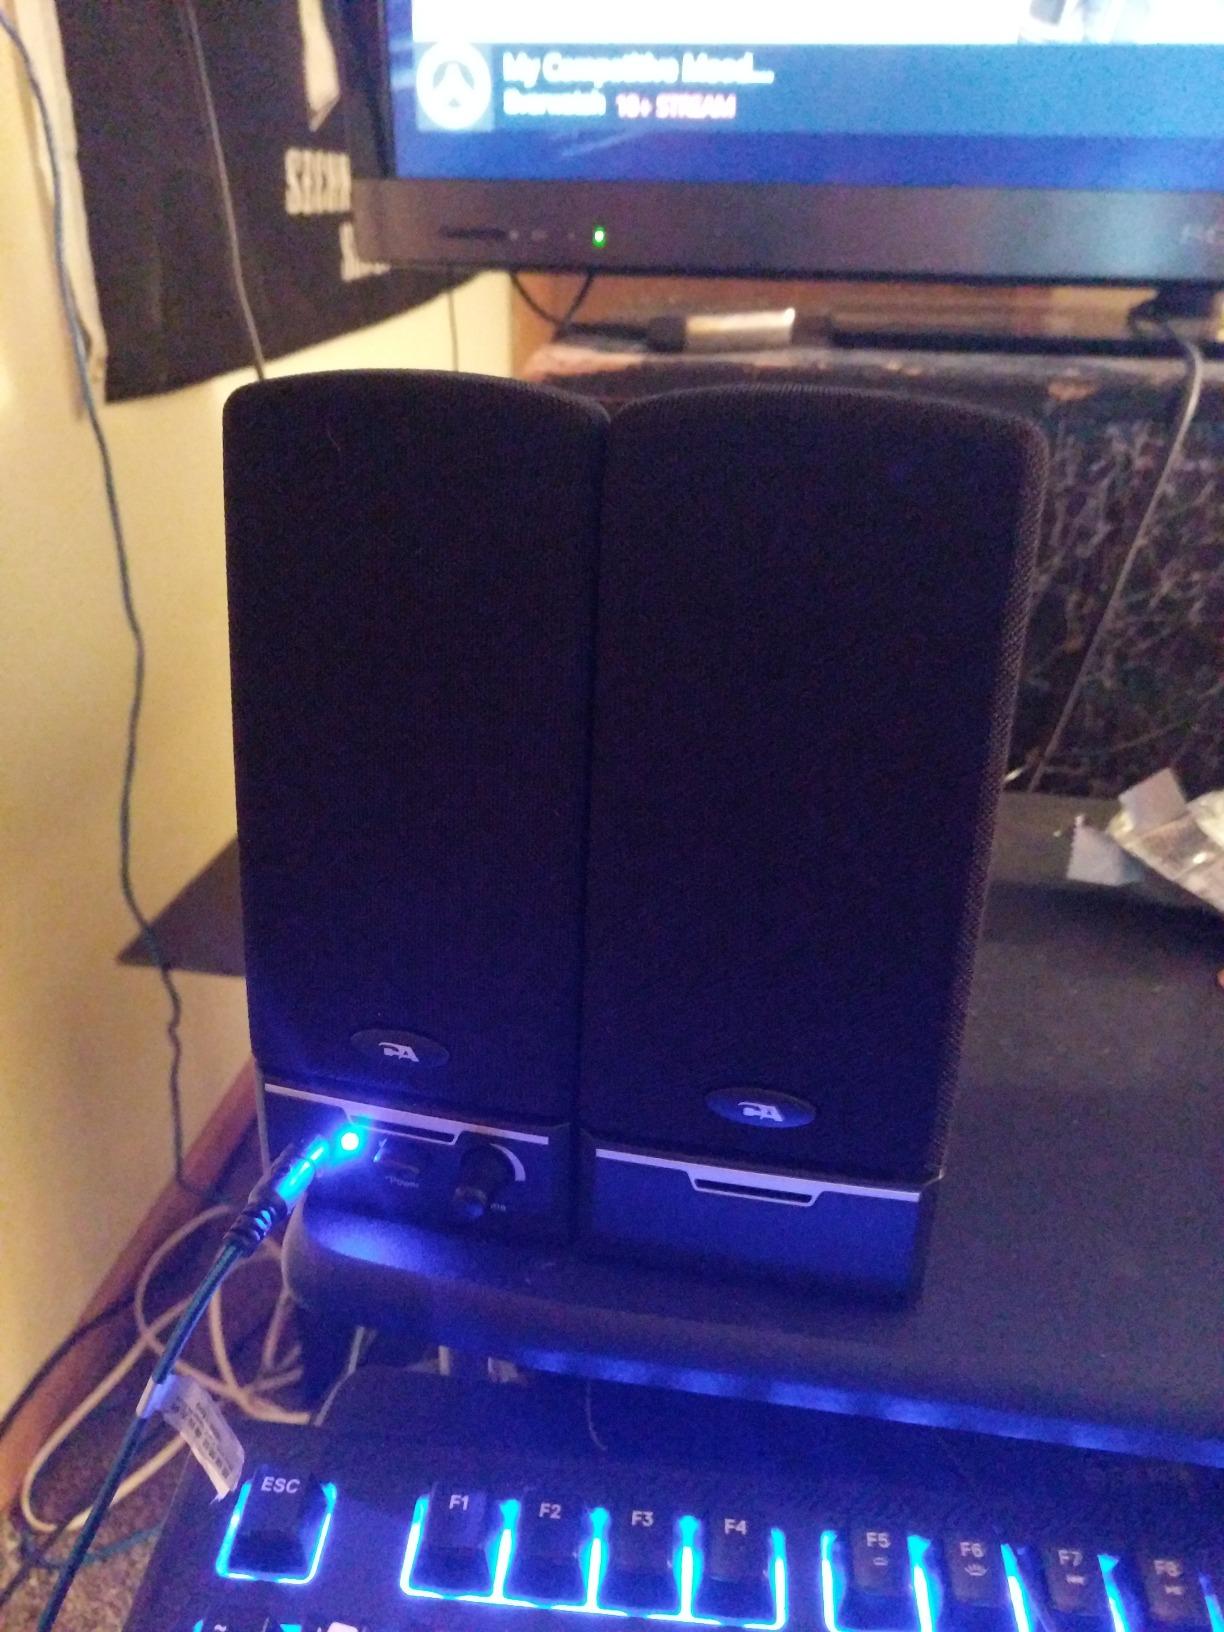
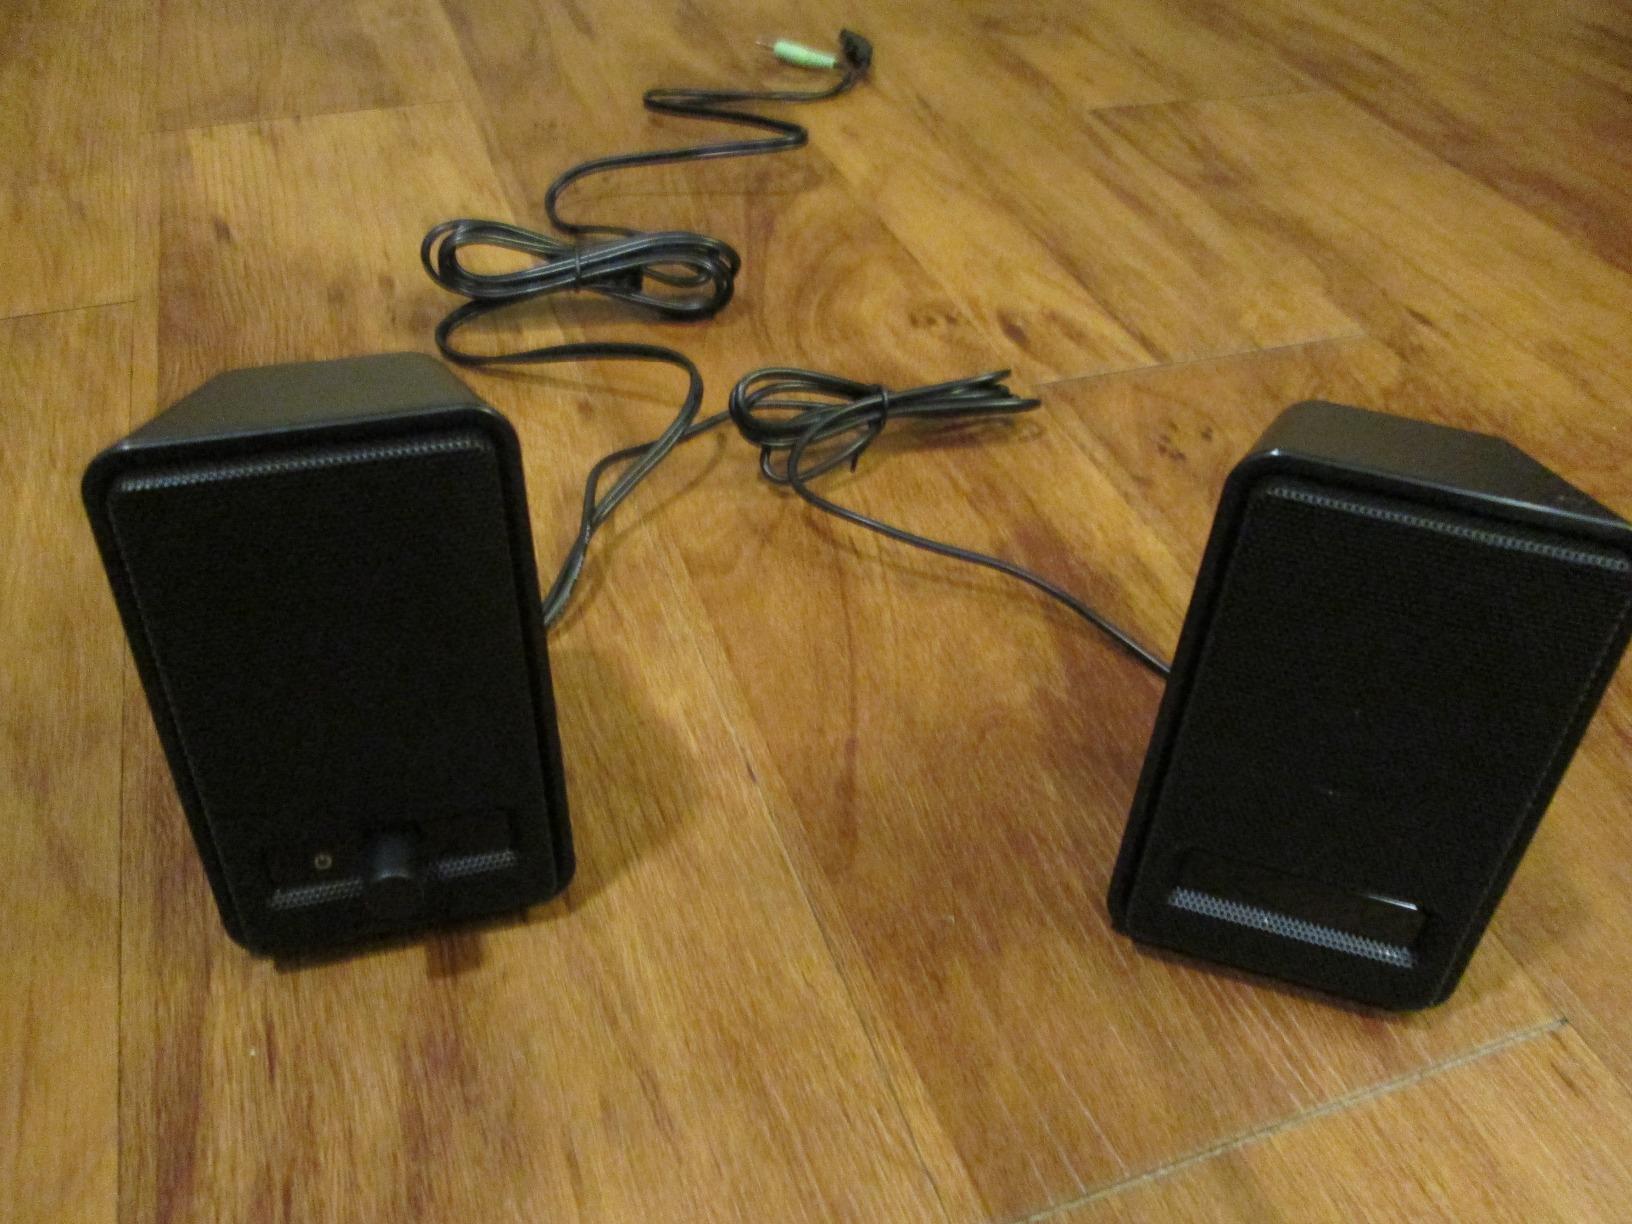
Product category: speaker
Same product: no